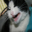
Label: cat